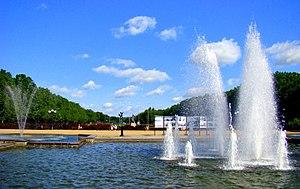
Szczecin [ˈʂt͡ʃɛt͡ɕin] est la septième plus grande ville de Pologne, le chef-lieu de la voïvodie de Poméranie-Occidentale ainsi que la troisième plus grande ville portuaire de ce pays.